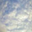
Label: cloud